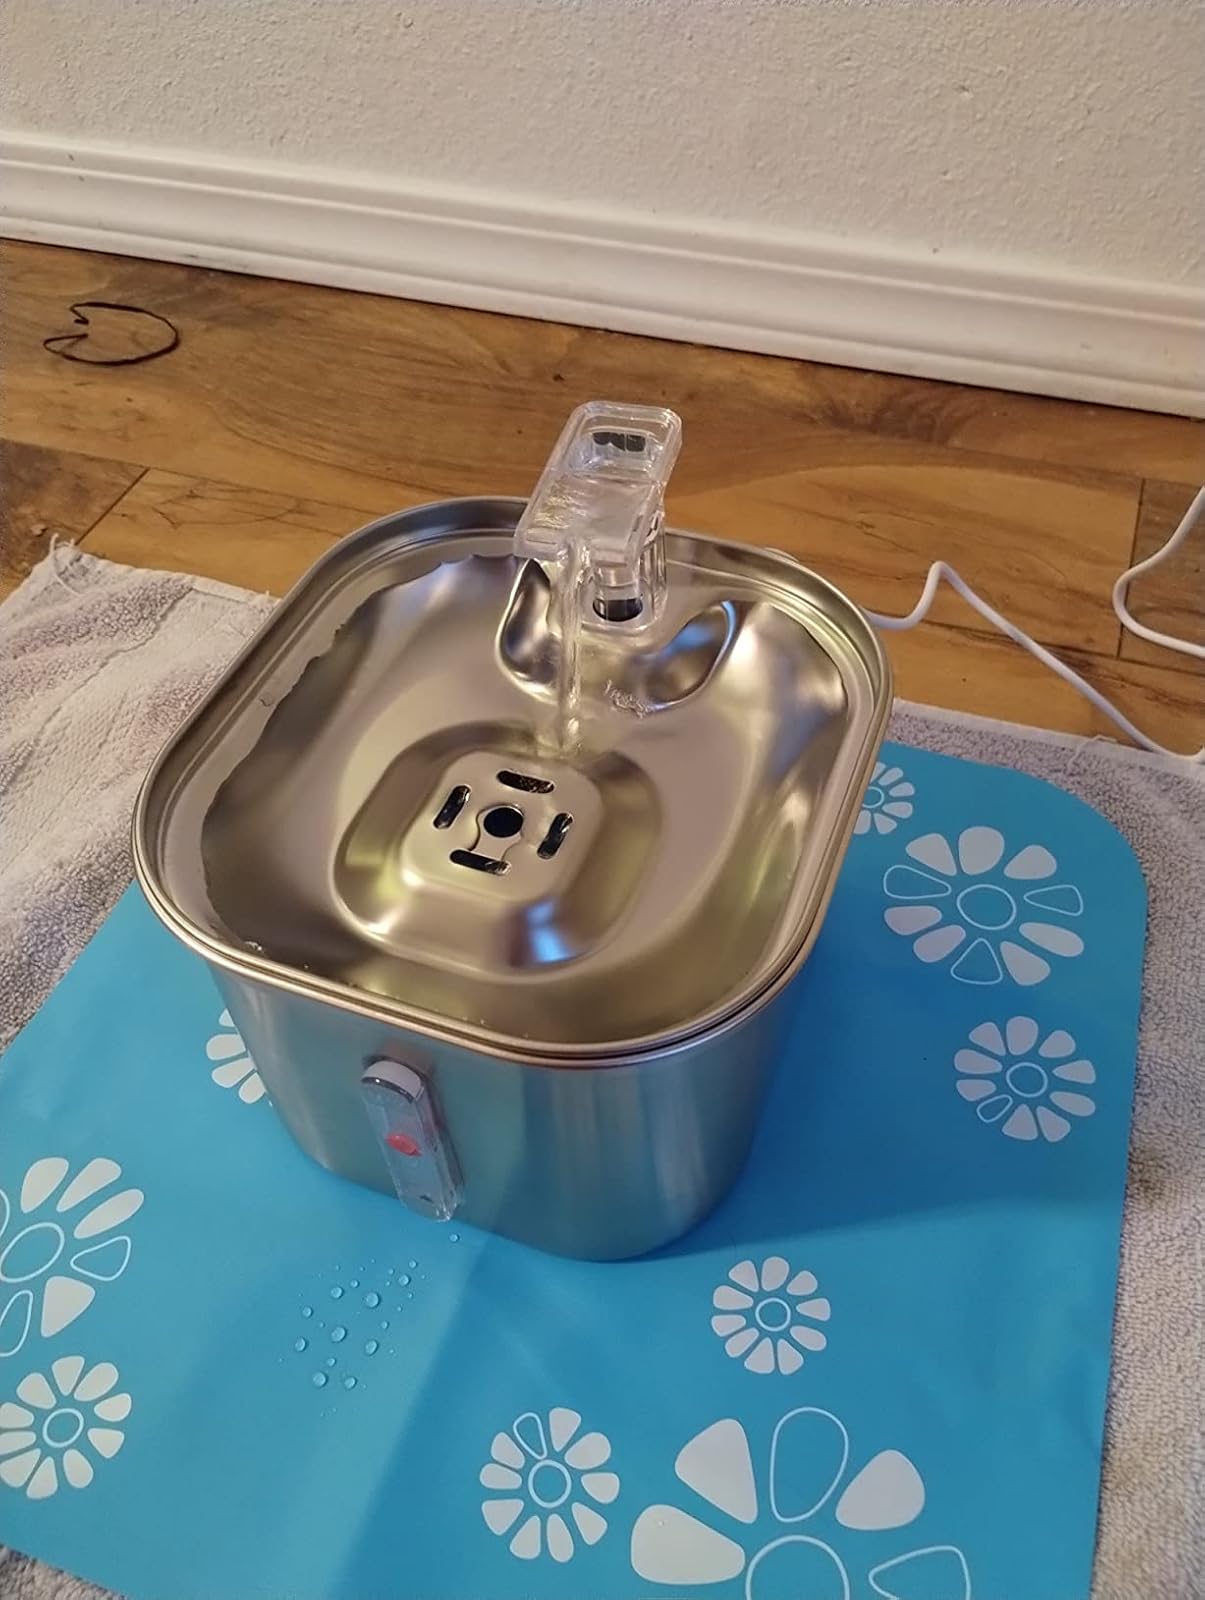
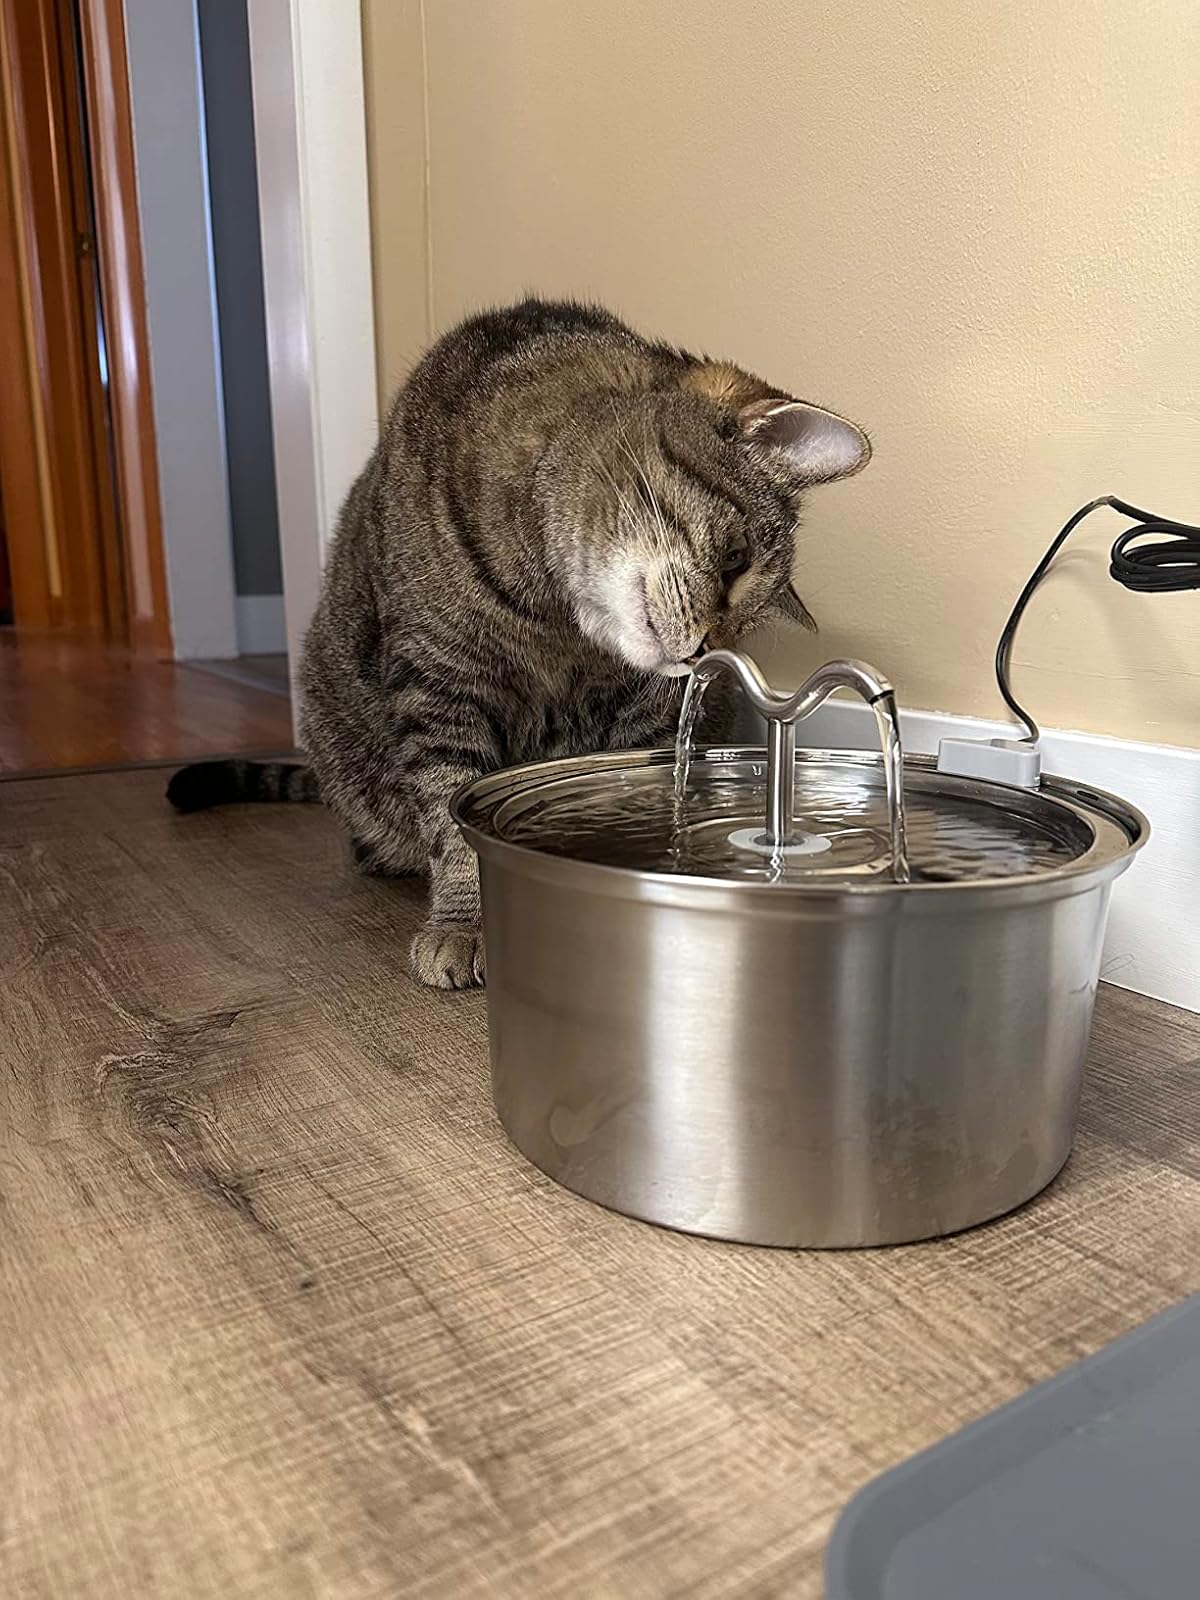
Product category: items_bowl
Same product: no